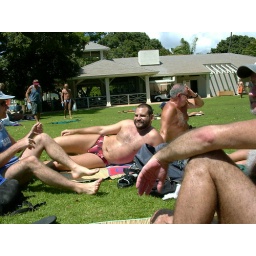
Awesome bear by the gay beach Waikiki